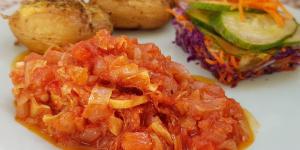
carne mechada vegana paso a paso